Madam La Compt

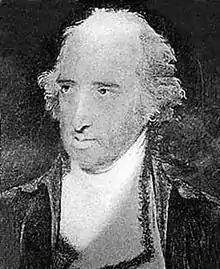
British Lieutenant Governor Henry Hamilton

After Augustine's death, Marie Magdeleine grew vegetables and grains that she sold to fur traders and the fort. She also raised livestock, and made goods, including a bark canoe and snowshoes, that were sold to the fort. Some of it was used to supply indigenous allies in fights against other tribes. She had enslaved laborers that worked in the fields. In 1748, she took a long trip to Fort Michilimackinac, where two of her daughters were married and her son was baptized. The family, including her sons-in-law returned to her home with her to expand the supply of food to the fur traders.